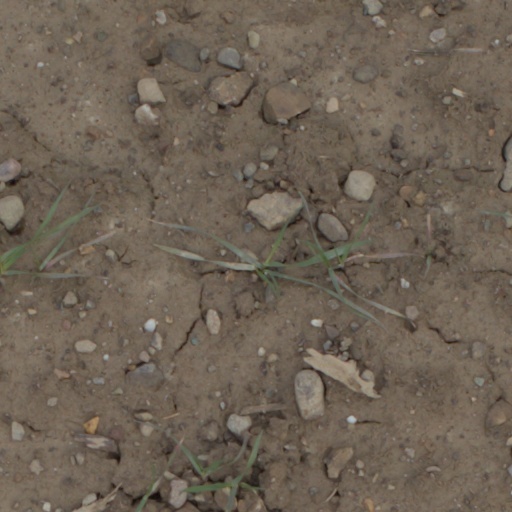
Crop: wheat